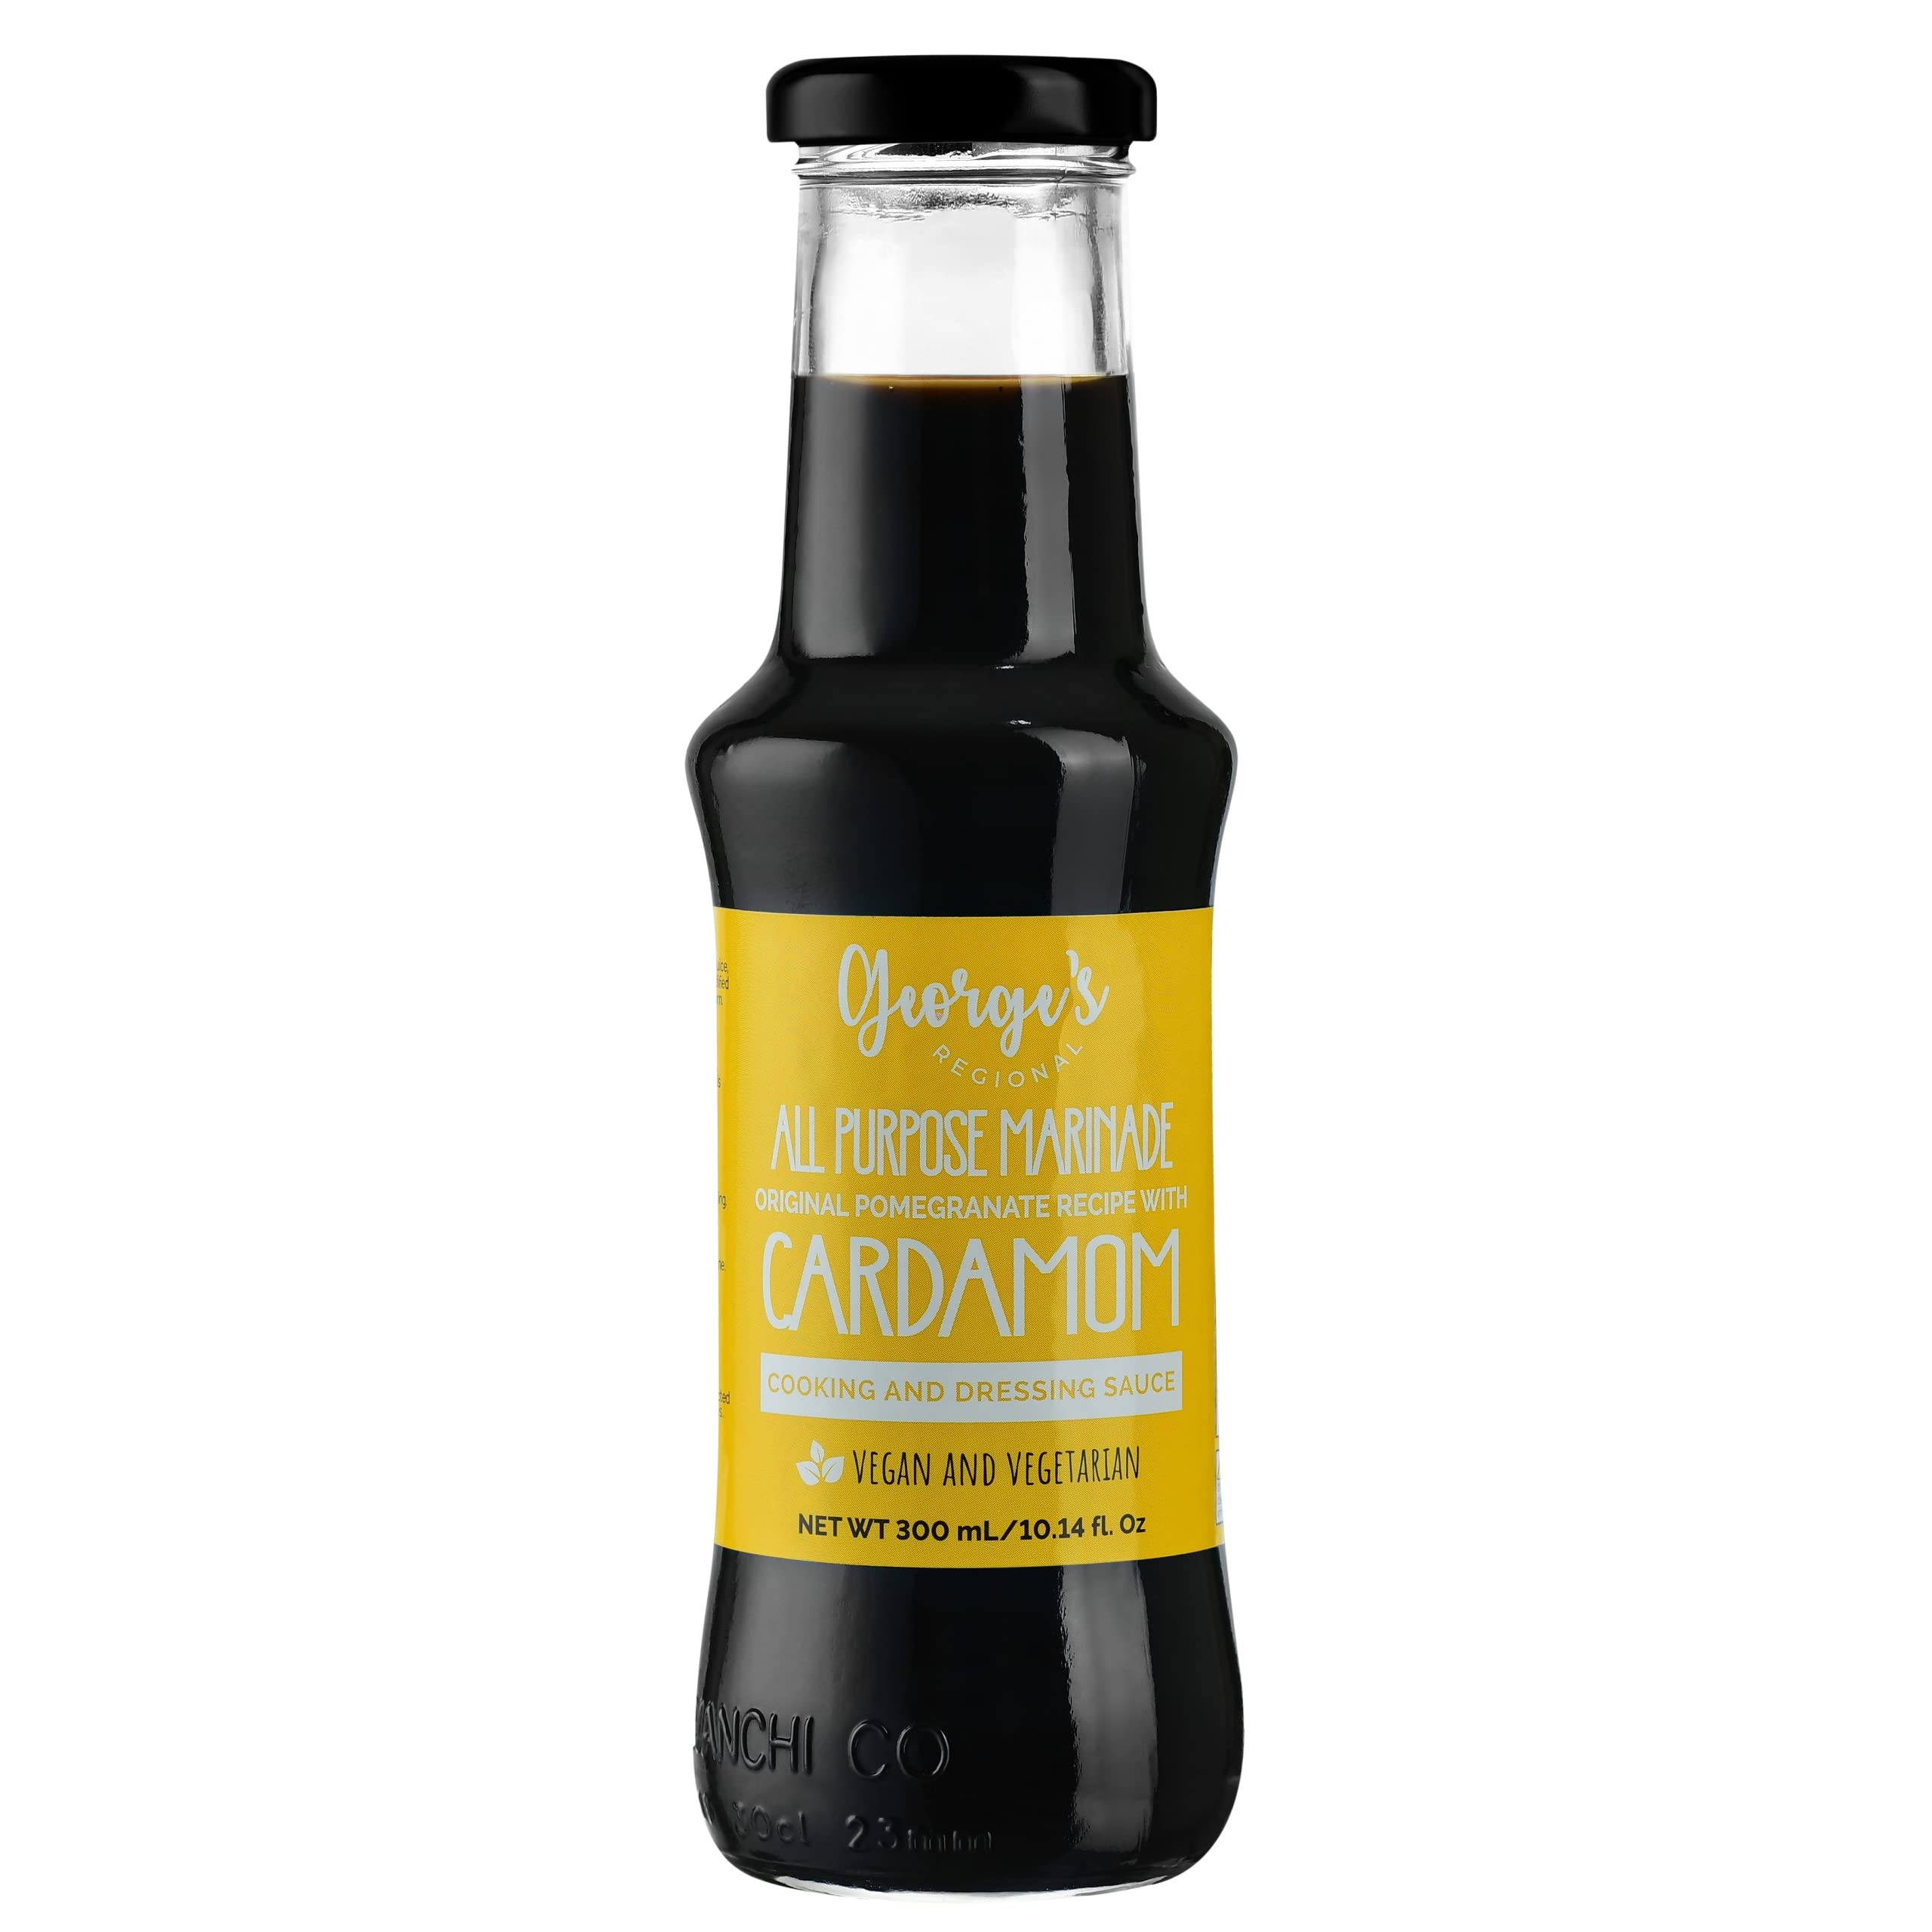
Item Name: Cardamom Pomegranate Molasses Marinade and Dressing Sauce (Mediterranean BBQ/Teriyaki) - 300 mL/10.14 fl.Oz
Bullet Point 1: Sweet and Tangy Pomegranate Essence: Immerse your taste buds in the vibrant, sweet notes of pomegranate, adding a delightful tanginess to your dishes. Our Pomegranate Molasses serves as a versatile companion, perfect for both sweet and savory culinary adventures.
Bullet Point 2: Aromatic Cardamom Infusion: Experience the warmth and complexity of cardamom as it intertwines seamlessly with the pomegranate, creating a rich and aromatic profile. This infusion adds a sophisticated layer of flavor, turning every meal into a sensory delight.
Bullet Point 3: Versatile Culinary Marvel: Whether drizzled over fresh salads, used as a glaze for meats, or stirred into cocktails and desserts, this molasses with cardamom effortlessly elevates your creations. Its versatility makes it a must-have in any kitchen, inspiring creativity with each drop.
Bullet Point 4: Middle Eastern Flair: Transport your taste buds to the heart of the Middle East with every pour. The unique combination of pomegranate and cardamom captures the essence of this culinary tradition, infusing your dishes with an exotic and irresistible charm.
Bullet Point 5: Culinary Indulgence in Every Bite: Transform ordinary meals into extraordinary experiences as our Pomegranate Molasses with Cardamom Flavoring becomes the secret ingredient in your kitchen. Elevate your culinary repertoire and savor the delectable fusion of sweet and spiced goodness with each and every bite.
Product Description: Introducing our exquisite Pomegranate Molasses with Cardamom Flavoring – a harmonious blend of rich, tangy pomegranate sweetness infused with the warm, aromatic notes of cardamom. This luscious syrup is a culinary masterpiece, crafted to elevate your dishes with a burst of unique and delightful flavors. Drizzle it over salads for a tantalizing twist, glaze meats and poultry to add depth and complexity, or stir into cocktails and desserts for a touch of Middle Eastern flair. Immerse your taste buds in the enchanting fusion of sweet and spiced goodness with our Pomegranate Molasses with Cardamom – a culinary indulgence that transforms every bite into a sensory delight.
Value: 10.14
Unit: Fl Oz

Price: 15.99